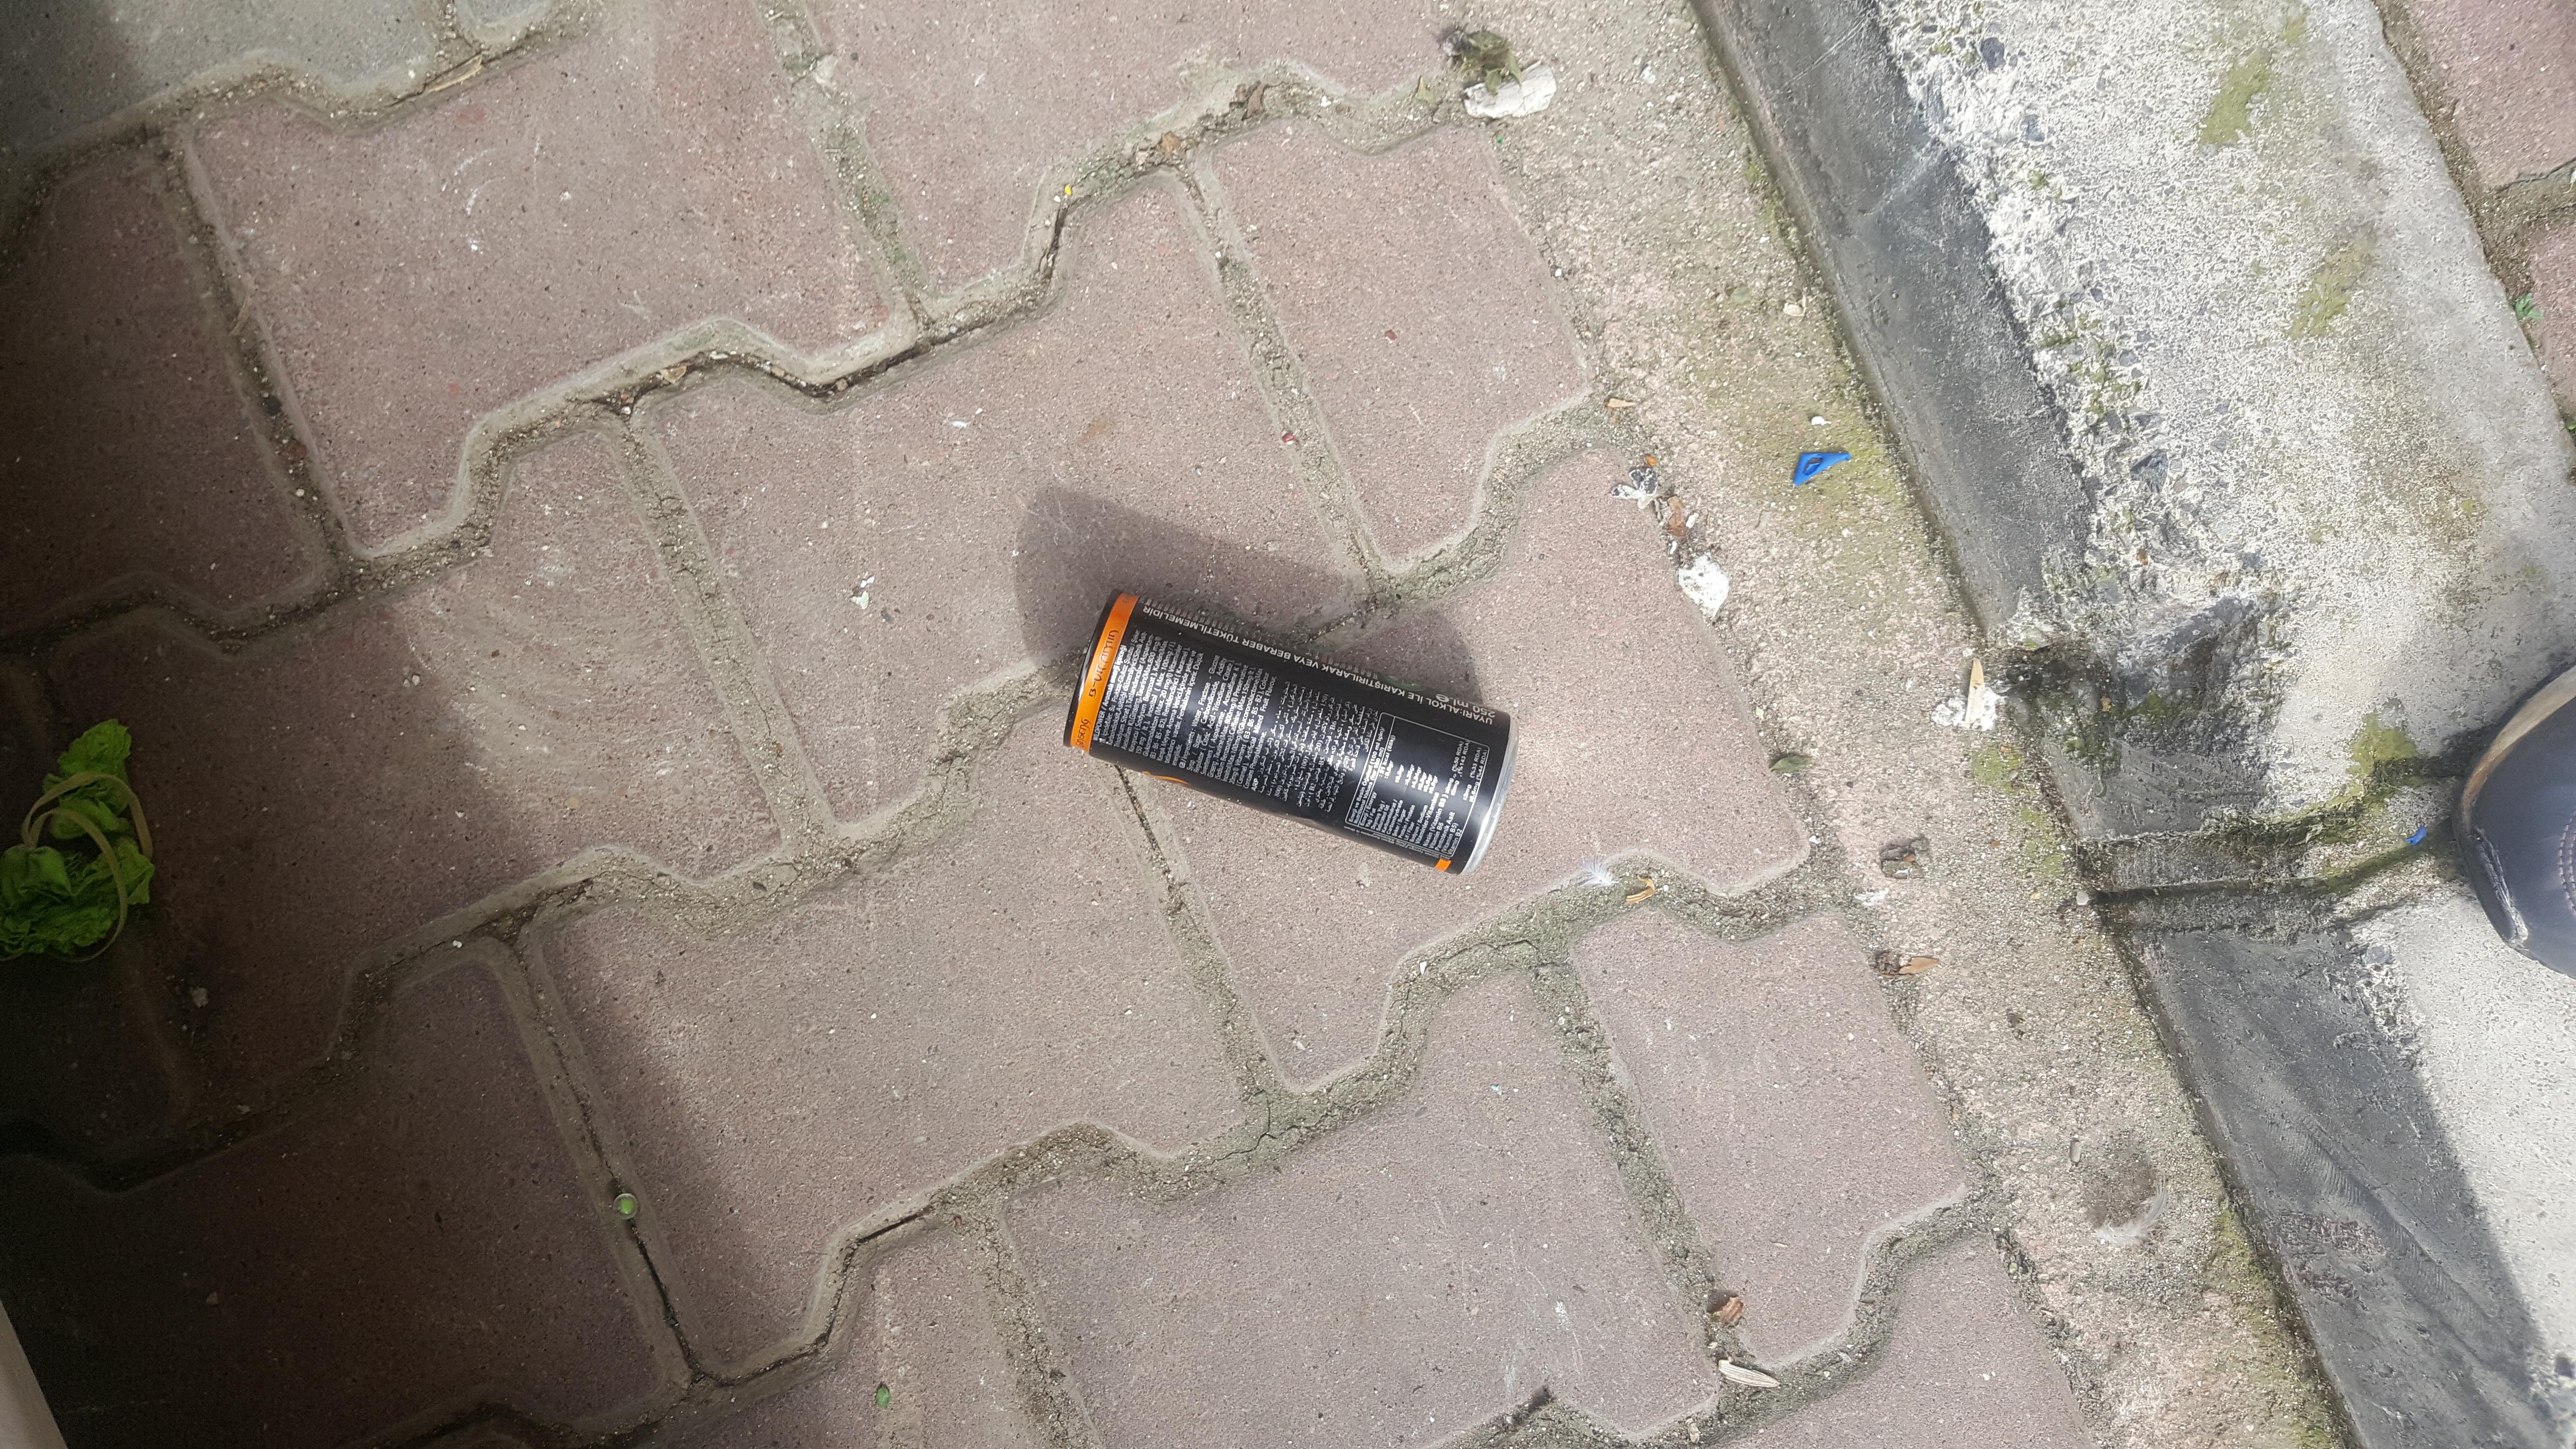
Object: Drink can (Can)

Object: Unlabeled litter (Unlabeled litter)

Object: Other plastic (Other plastic)